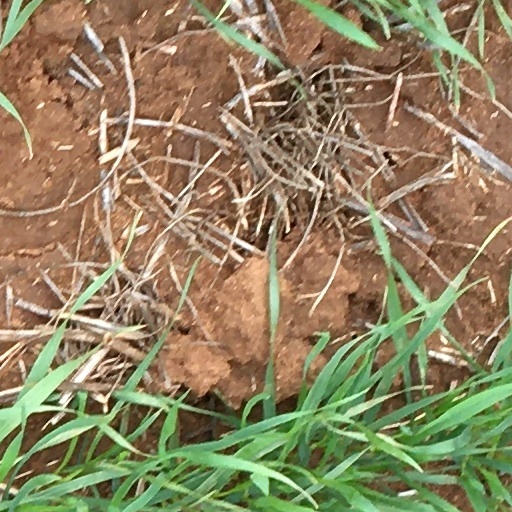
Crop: wheat